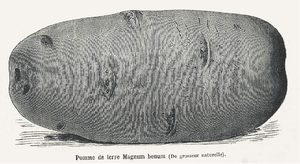
La Magnum Bonum est une variété de pomme de terre ancienne, originaire du Royaume-Uni. Elle fut obtenue par le sélectionneur anglais James Clark en 1876.